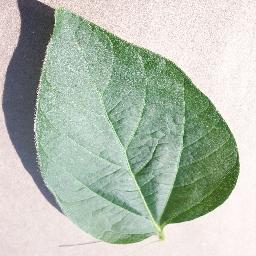
Label: Soybean___healthy